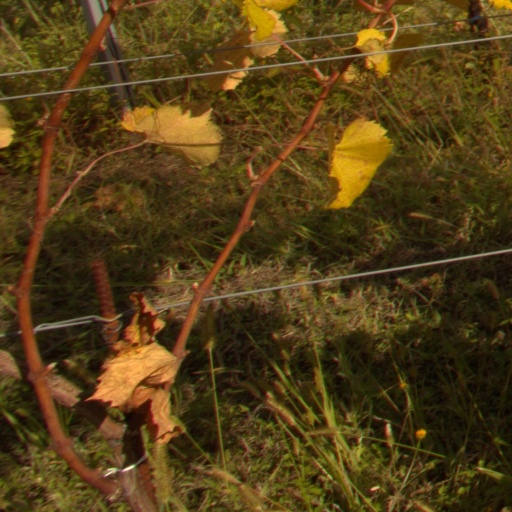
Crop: grape